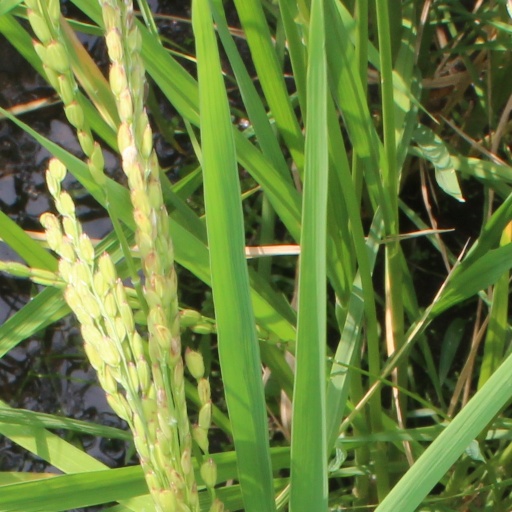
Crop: rice